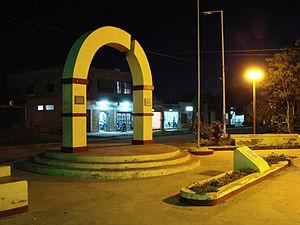
La province de Formosa est une province de l'Argentine, située au nord-est du pays. Elle est bordée à l'ouest par la province de Salta, au sud par celle de Chaco et à l'est comme au nord par le Paraguay. Sa capitale est Formosa.